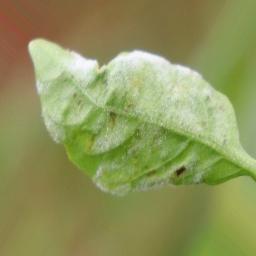
Label: powdery mildew